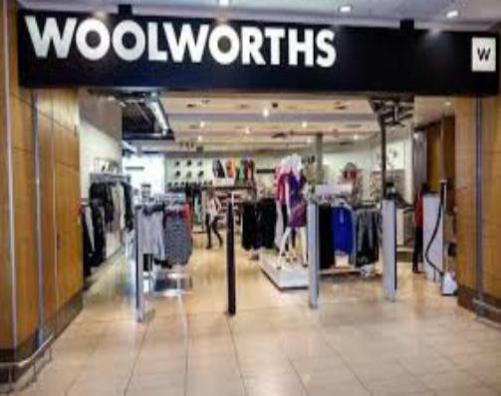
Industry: Others